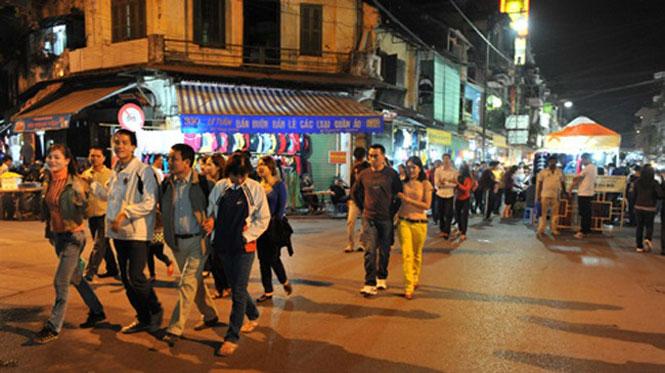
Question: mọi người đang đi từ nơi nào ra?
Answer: đang đi từ khu chợ ra